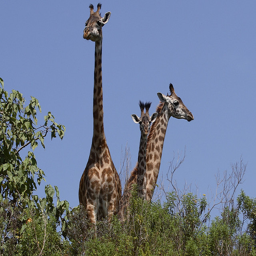
tHERE ARE THREE GIRAFFES STANDING TOGETHER IN THE WILD
some giraffes are standing about some trees and leaves
A group of giraffes standing in a field.
A herd of giraffe standing on a hillside.
Three giraffes in a wooded area with a blue sky.